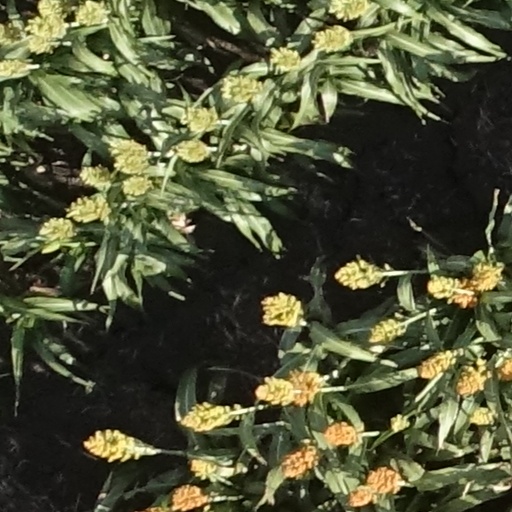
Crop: sorghum